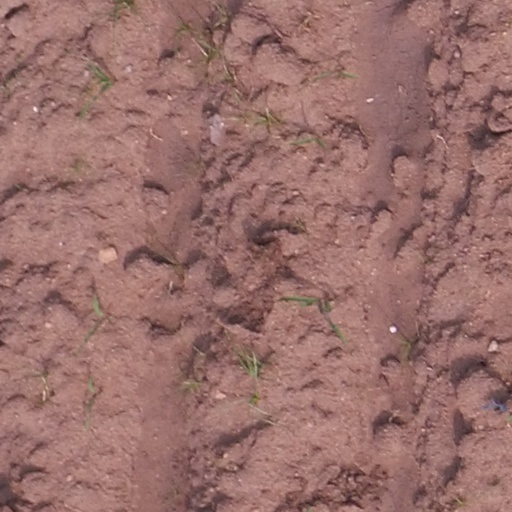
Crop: maize; corn